St Mark's Church, Royal Tunbridge Wells

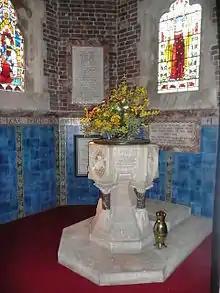
The Caen stone font and some of the stained glass

St. Mark's Church was built as the result of personal intervention from William Nevill, 4th Earl of Abergavenny. He had begun developing a section of the Abergavenny Estate with residential mansions, but late in the process he determined to build a church and parsonage at his own expense, which reduced the number of mansions ultimately built to 46. The church was funded by the 4th Earl, and designed by architect Robert Lewis Roumieu. Construction began in 1864 after the laying of the foundation stone by the Countess of Abergavenny. It was consecrated in 1866. The parish was created in 1867 from Holy Trinity, Eridge Green, in the Diocese of Chichester. It was transferred to the Diocese of Rochester in 1991.